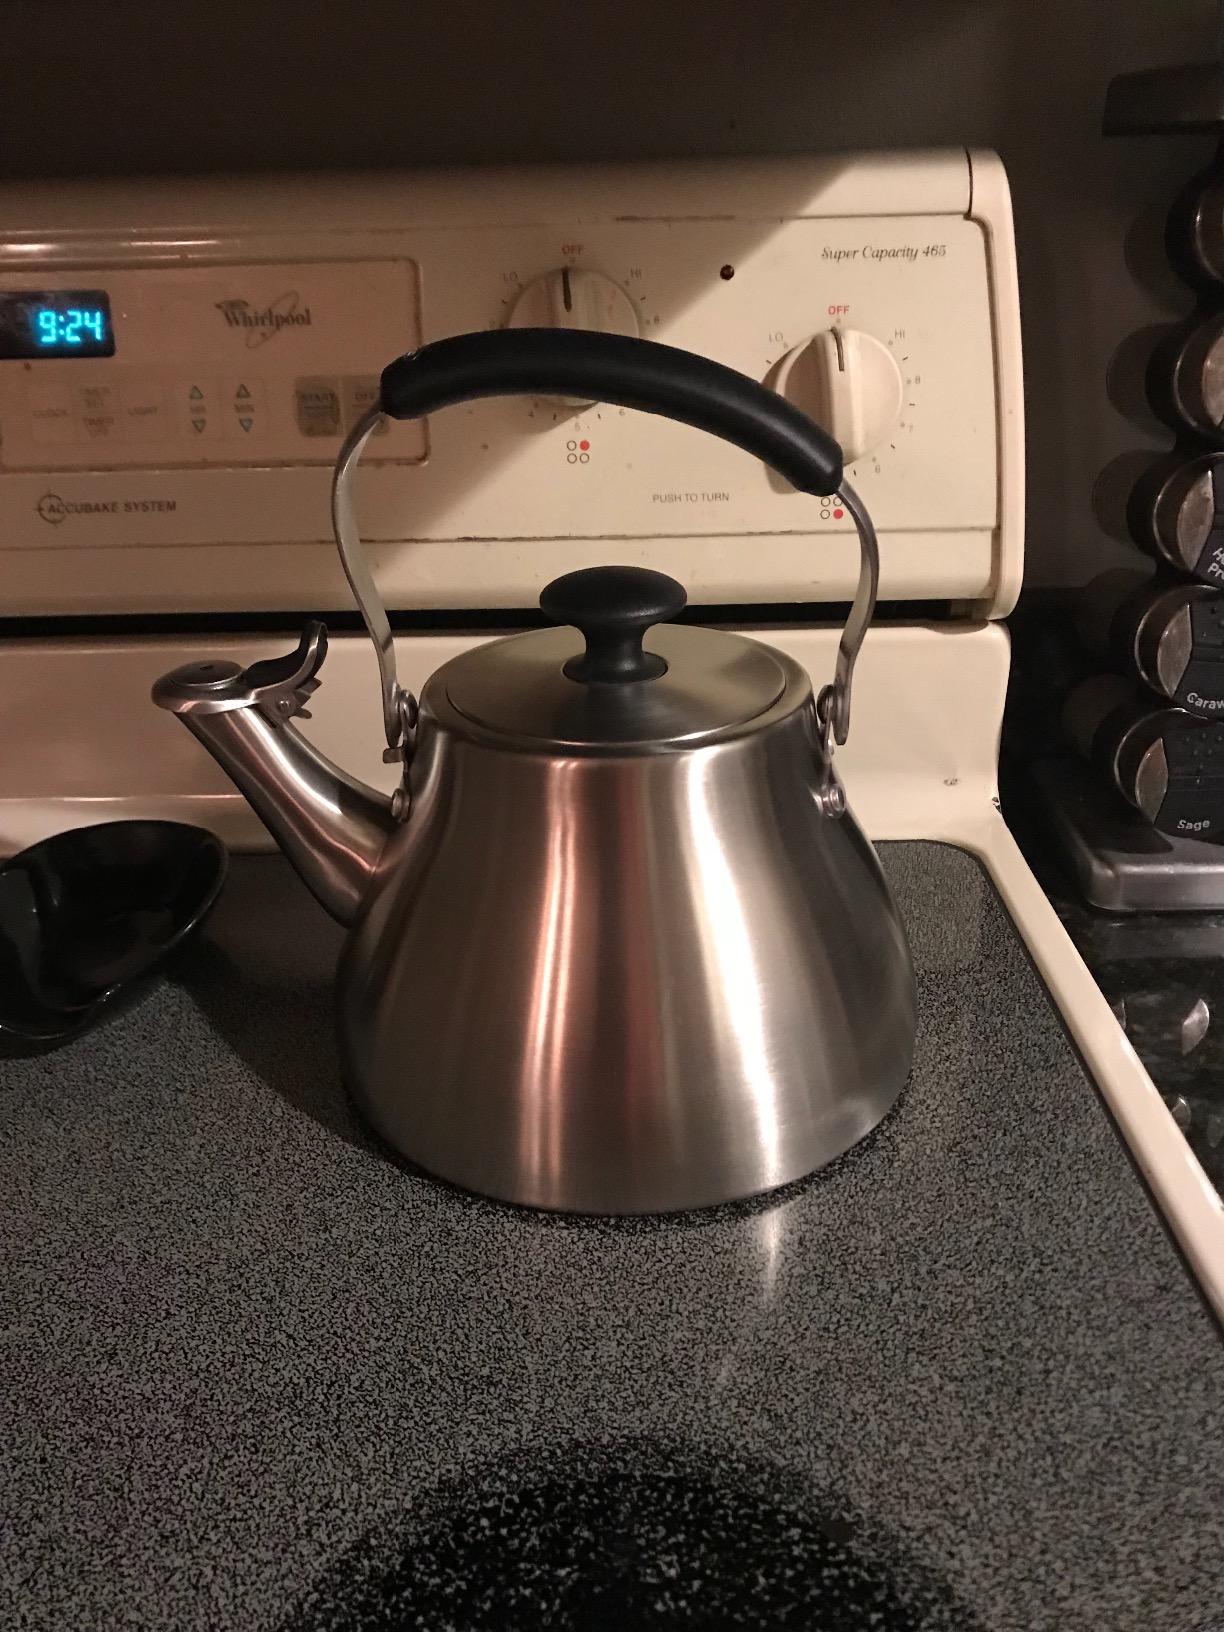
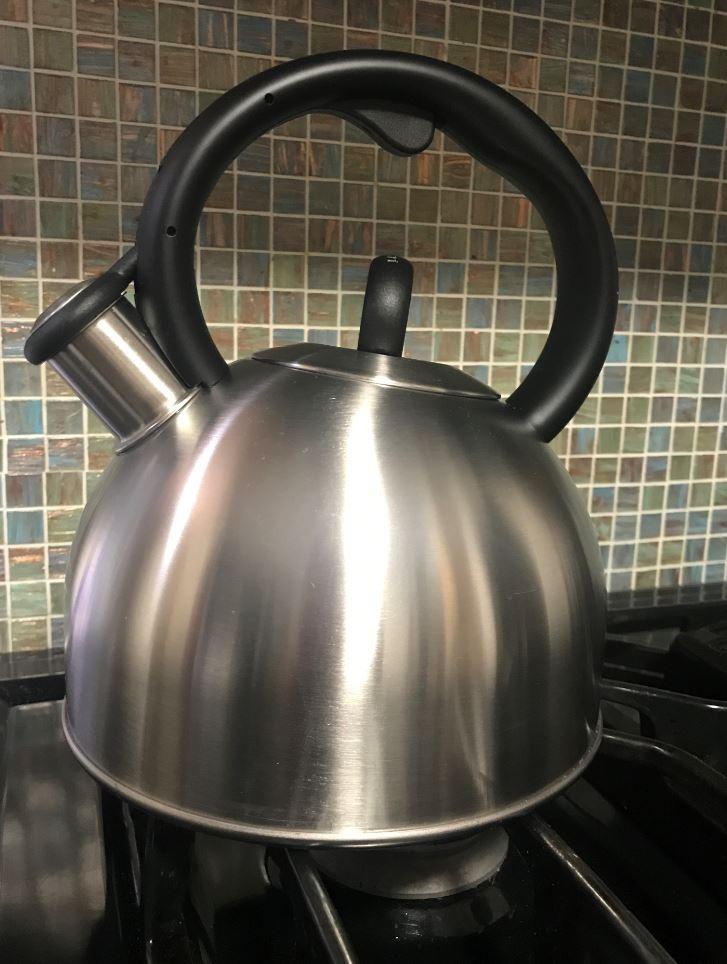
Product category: items_kettle
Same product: no